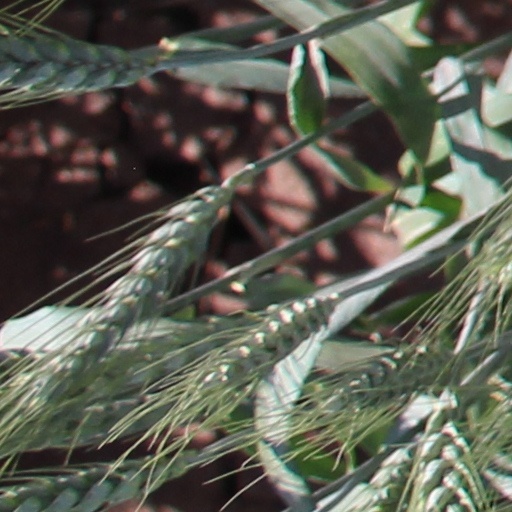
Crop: wheat